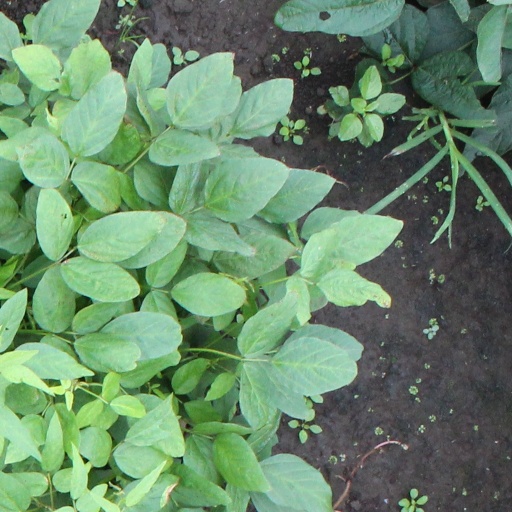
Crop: soybean